Sumathi Satakam

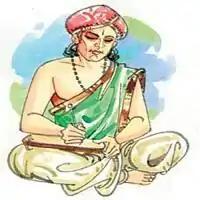
Baddena Bhupaludu

Sumati Satakam is composed of more than a 100 poems (padyalu). According to many literary critics Sumati Satakam was reputedly composed by Baddena Bhupaludu (1220-1280 CE). He was also known as Bhadra Bhupala. He was a Chola prince and was a vassal under the Kakatiya empress Rani Rudrama Devi during the thirteenth century. He was a pupil of Tikkana, a Telugu writer. If we assume that the Sumatee Satakam was indeed written by Baddena, it would rank as one of the earliest Satakams in Telugu along with "Vrushadhipa Satakam" of Palkuriki Somanatha and "Sarveswara Satakam" by Yathavakkula Annamayya. The Sumatee Satakam is also one of the earliest Telugu works to be translated into European languages. Sri Riasat Ali Taj (1930-1999), a poet and scholar from Hyderabad has made poetic translations (Manzoom Tarjuma in Urdu Rubaiyaat) published in popular Urdu magazines and news papers in early 1950s.